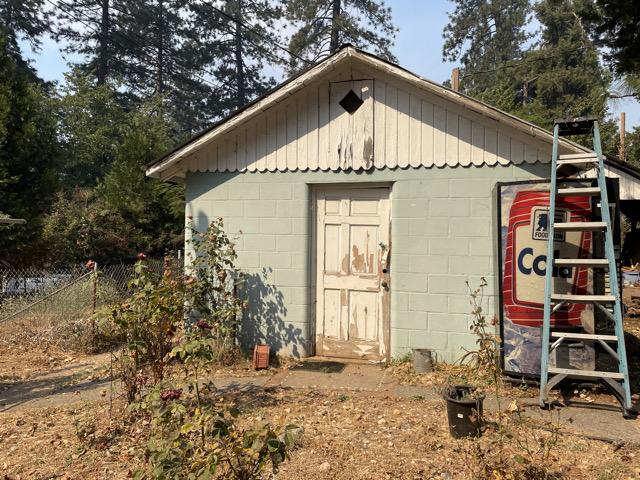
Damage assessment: no_damage